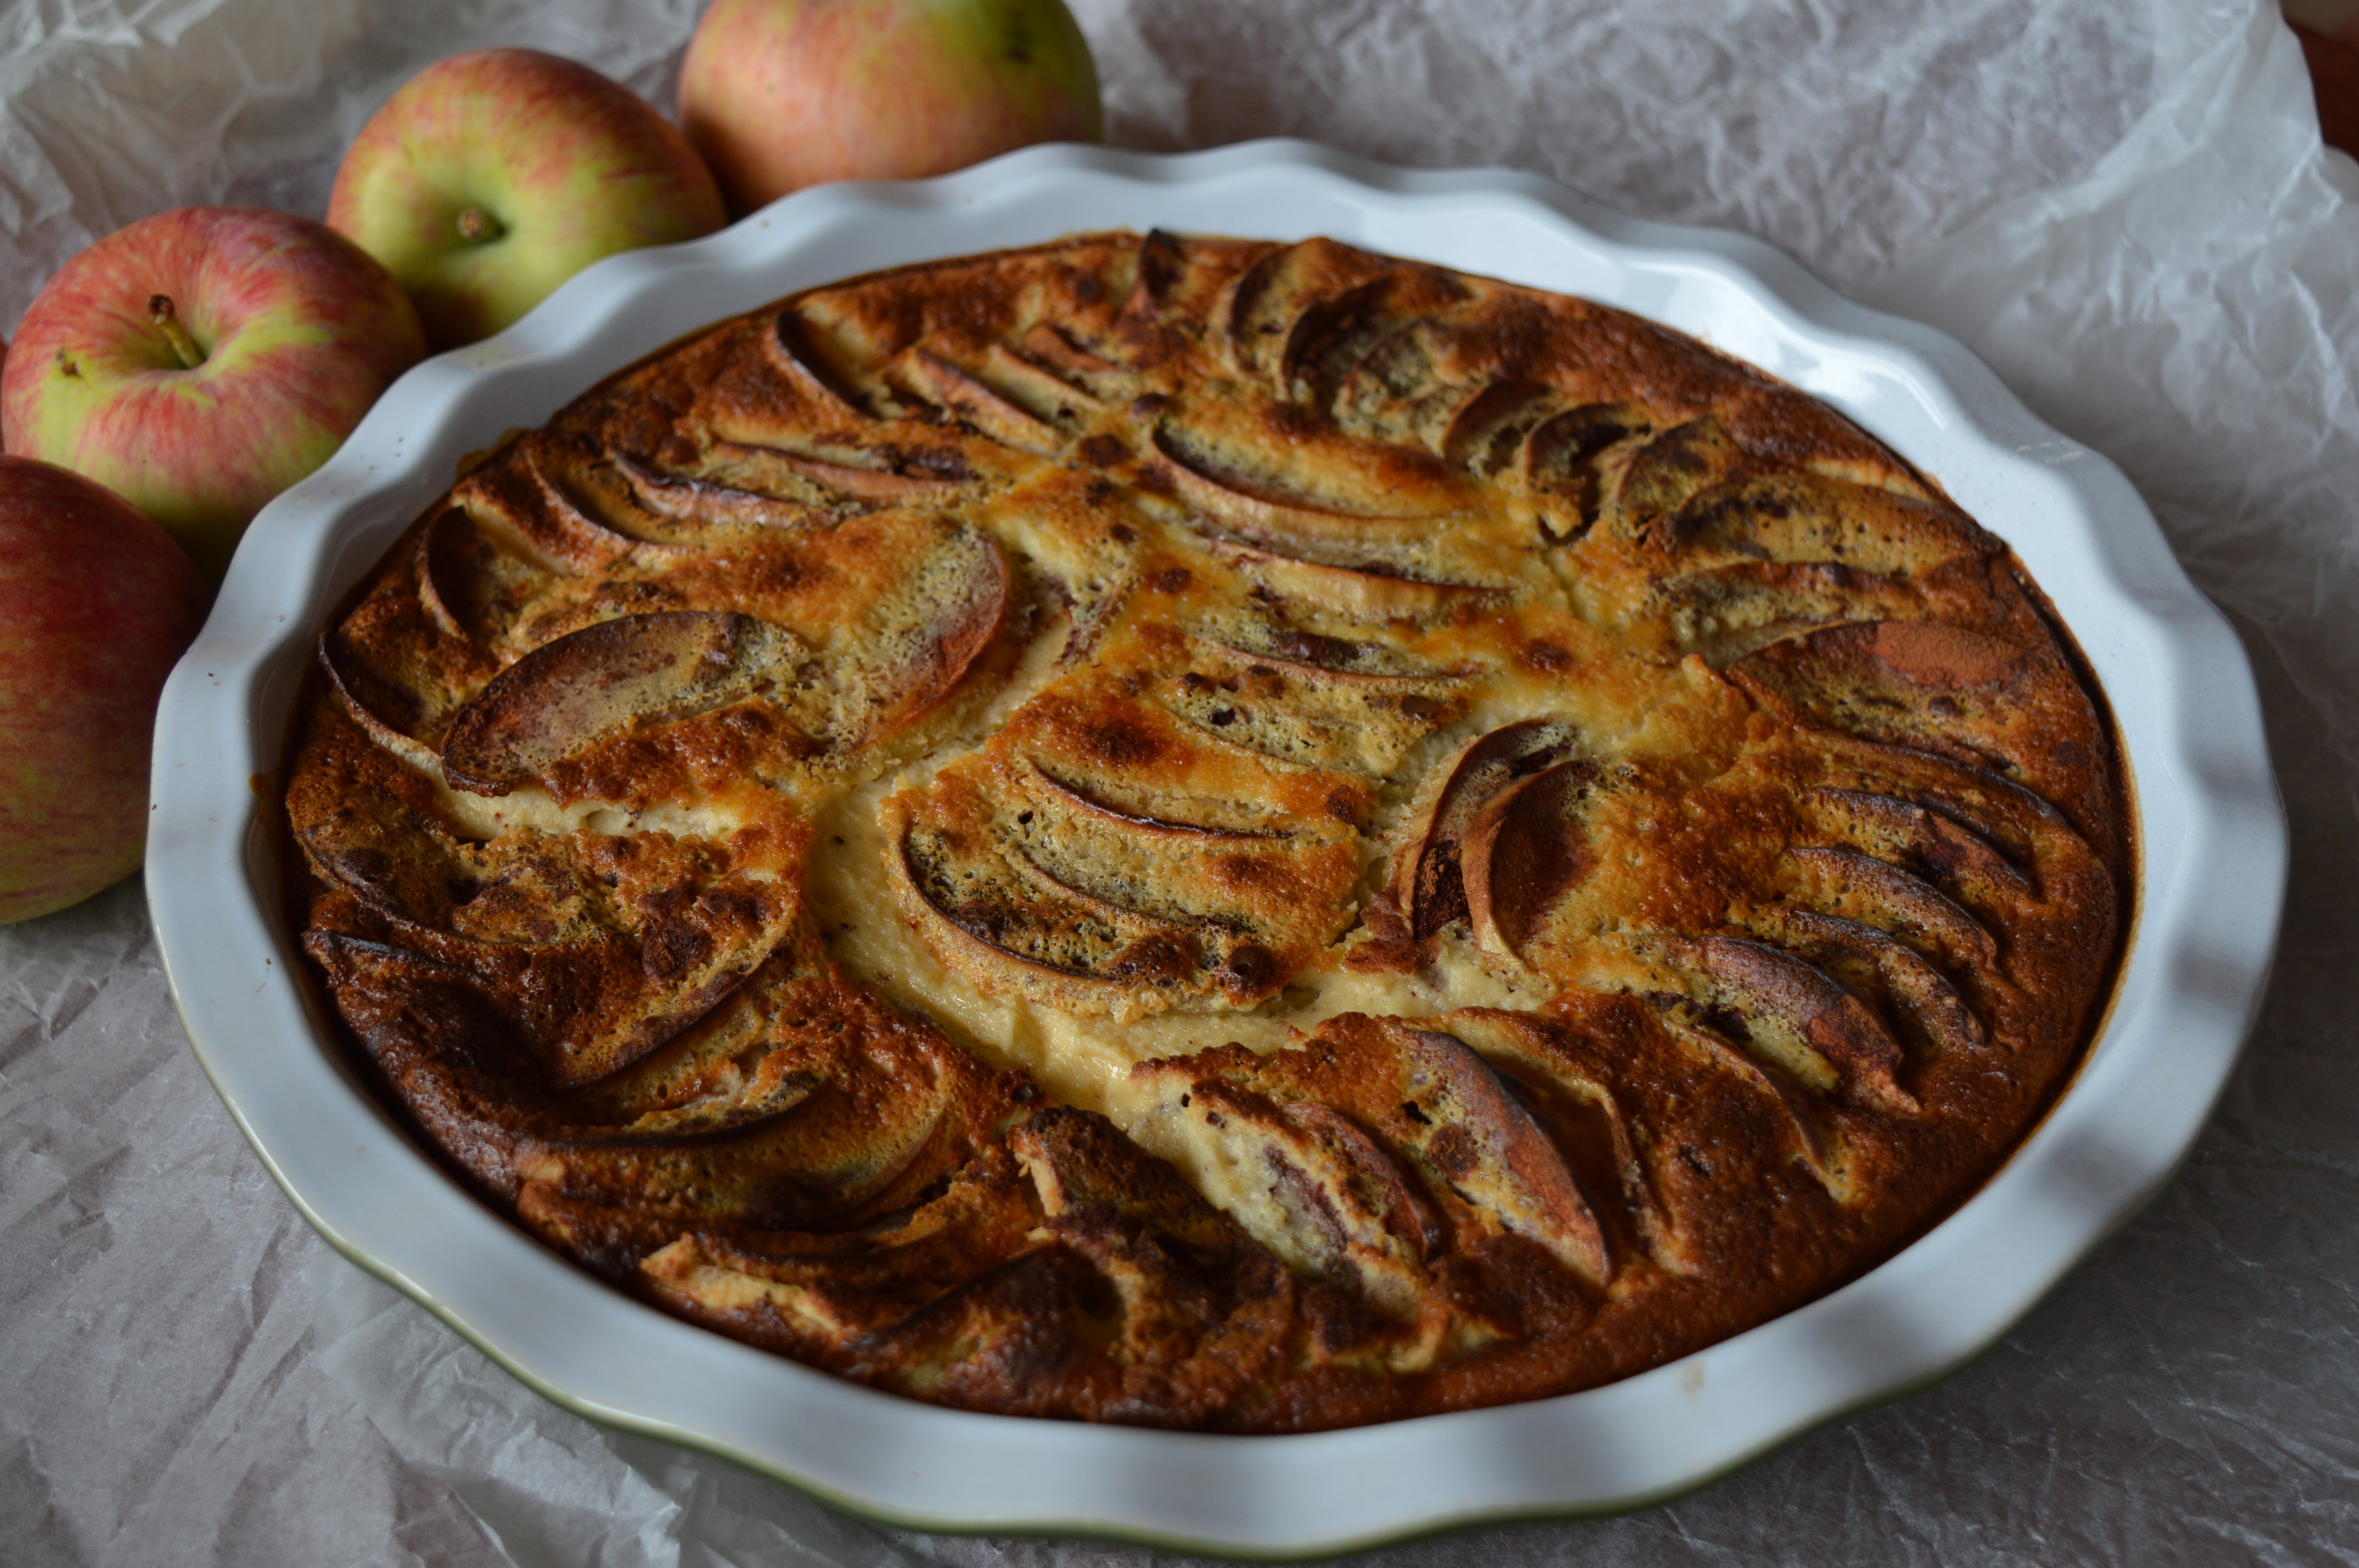
apple, dish, food, cuisine, cake, pie, apple pie, baked goods, zwiebelkuchen, american food